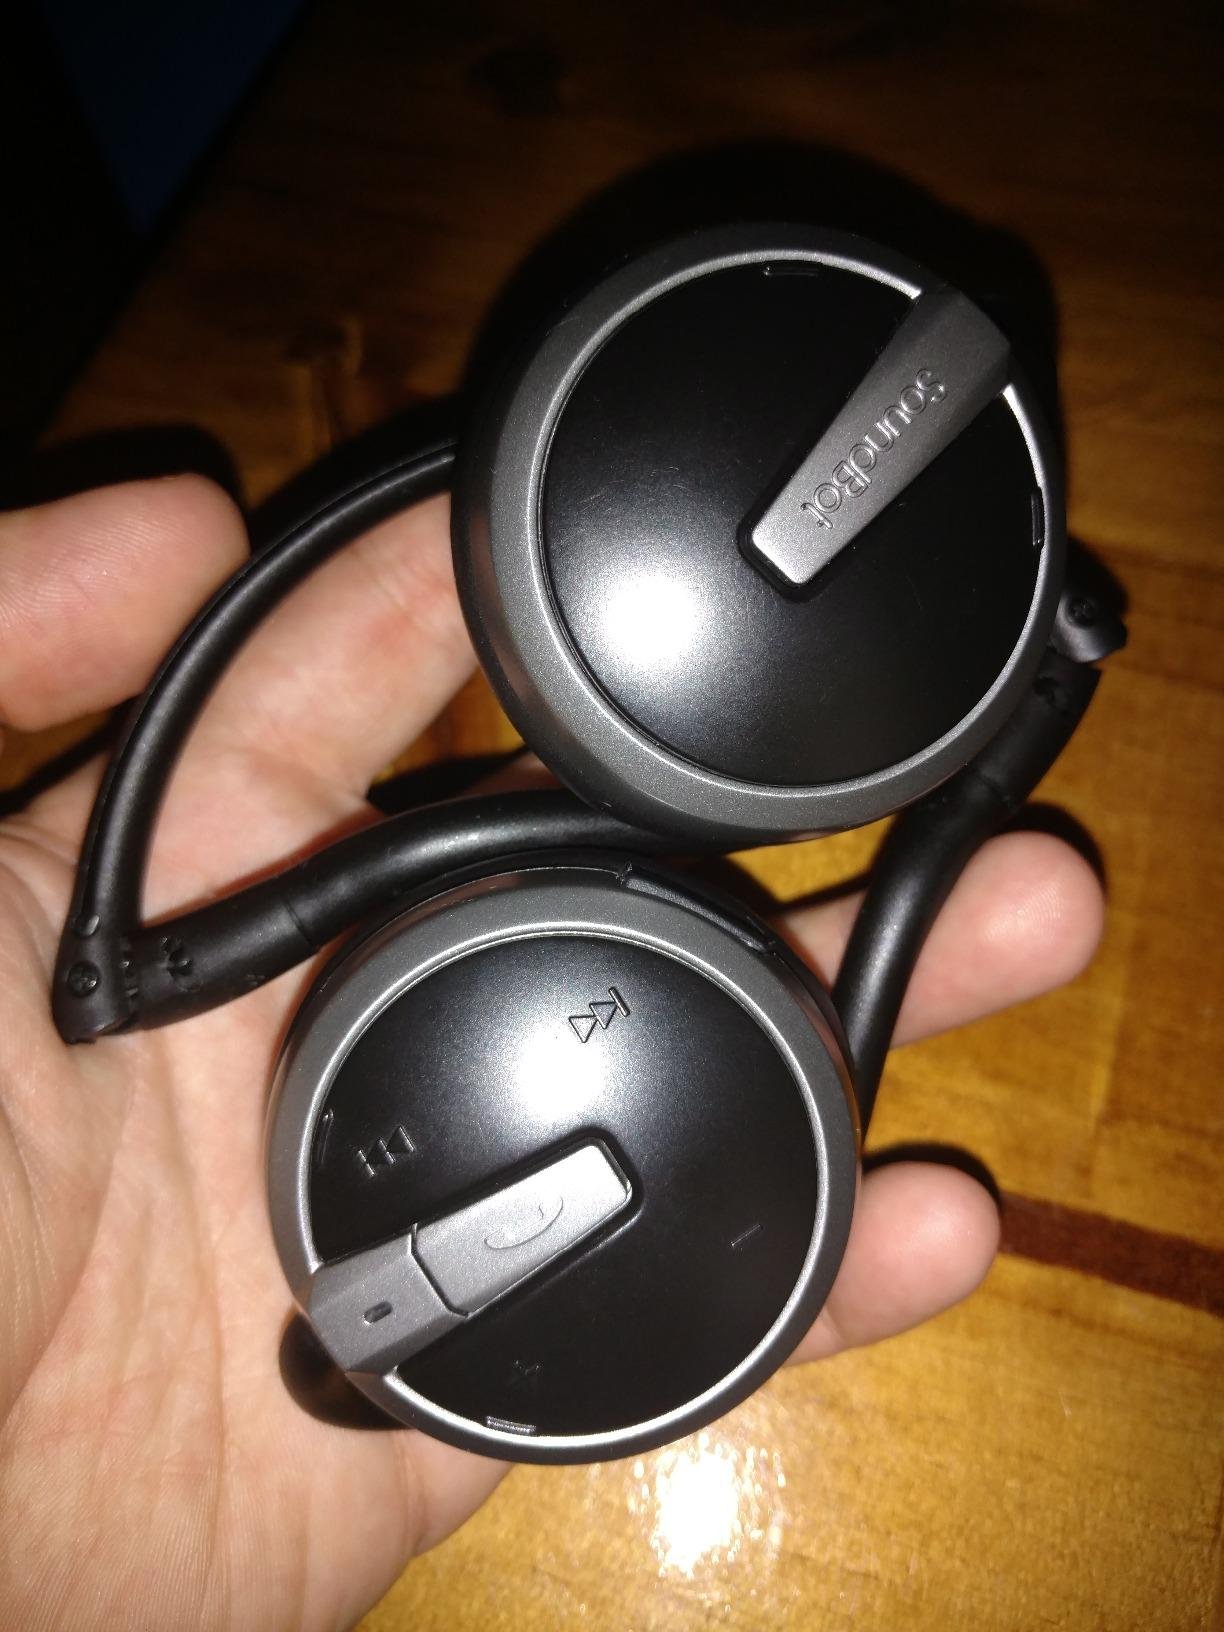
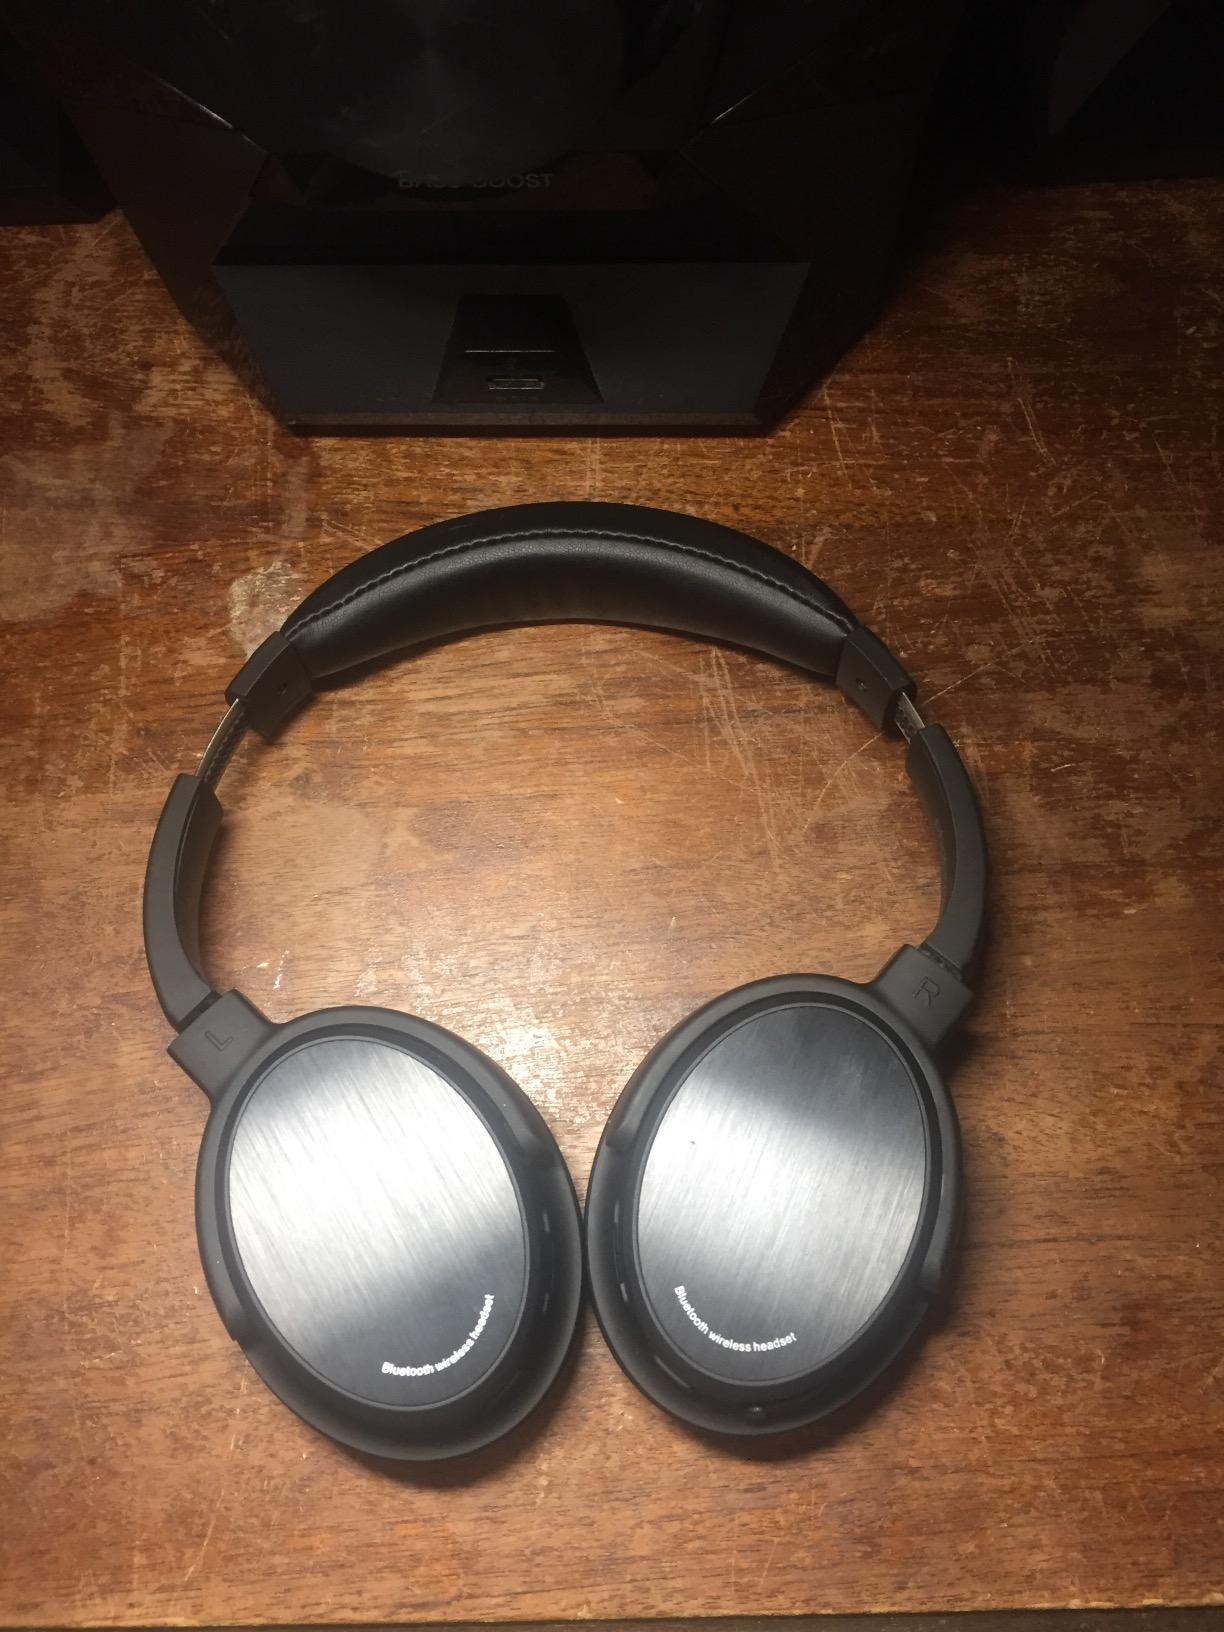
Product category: headphones
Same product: no